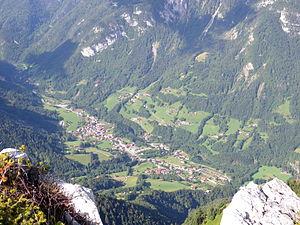
Le Petit-Bornand-les-Glières, dite ""Petit Bornand"""
Glières-Val-de-Borne est une commune nouvelle française résultant de la fusion — au 1ᵉʳ janvier 2019 — des communes du Petit-Bornand-les-Glières et d'Entremont située dans le département de la Haute-Savoie, en région Auvergne-Rhône-Alpes.
Le Petit-Bornand-les-Glières est une ancienne commune française située dans le Sud du département de la Haute-Savoie, en région Auvergne-Rhône-Alpes.